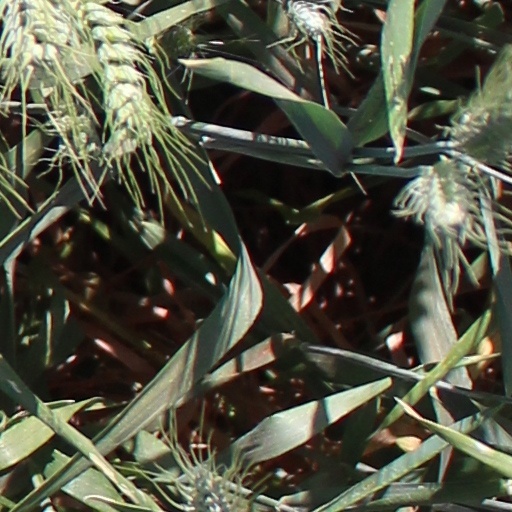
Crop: wheat